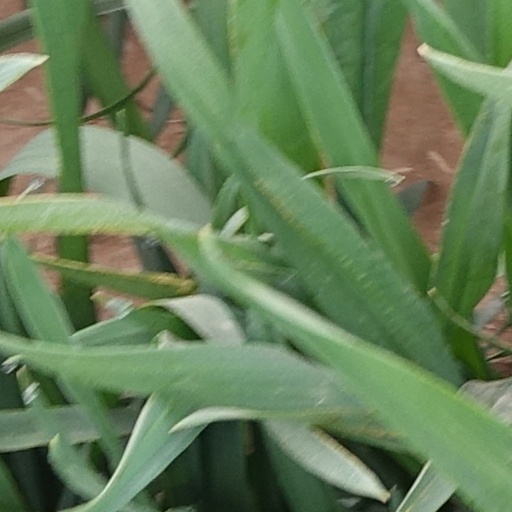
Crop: wheat